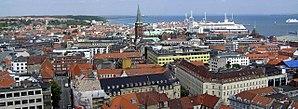
Aarhus, officiellement orthographié Århus avant le 1ᵉʳ janvier 2011, est la deuxième ville du Danemark par le nombre d'habitants. Aarhus est une ville portuaire importante, située dans la région de Jutland, c'est-à-dire sur la côte est de la péninsule danoise, et donnant sur le Kattegat. La ville seule comptait 277086 habitants en 2019, la commune 345332 habitants.